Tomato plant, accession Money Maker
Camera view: tilt-top (135 deg); turntable rotation: 30 degrees
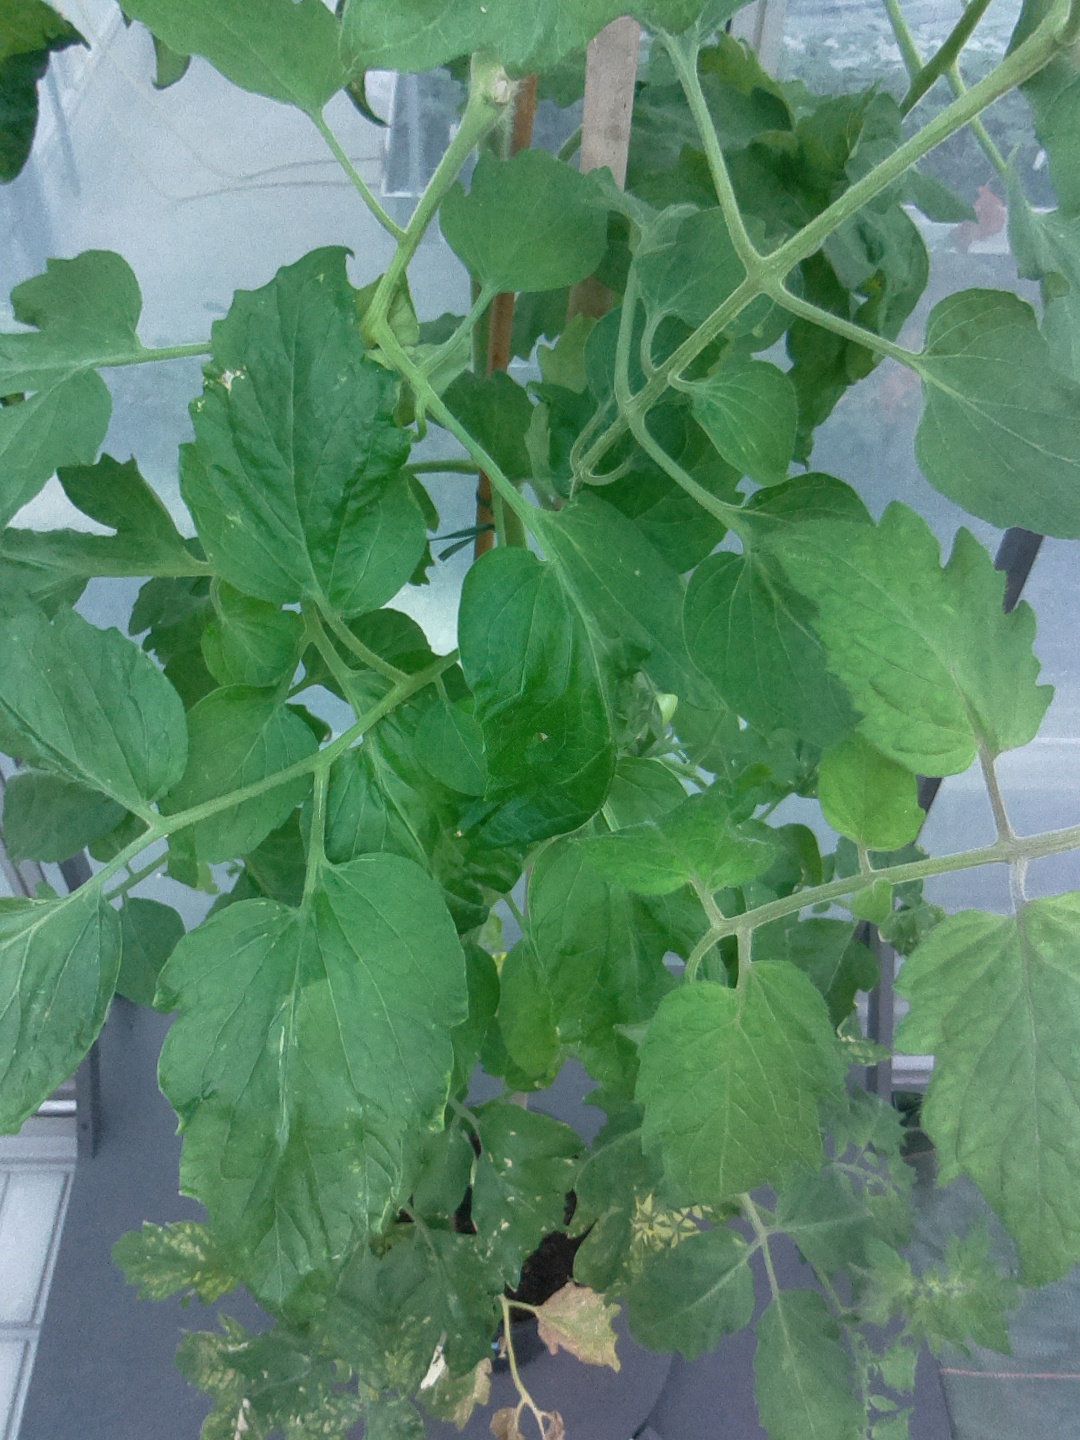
BBCH growth stage 71: 10%-20% of final fruit size